Bull Lea

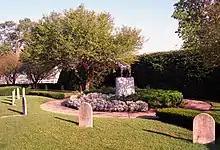
Grave of Bull Lea at Calumet Farm, surrounded by the graves of racehorses he sired; those of Hill Gail and Iron Liege are visible in the foreground.

Bull Lea entered stud in 1940 at Calumet Farm's operation in Lexington, Kentucky. He was the Leading sire in North America for 1947, 1948, 1949, 1952 and 1953. He also was Leading broodmare sire from 1958 to 1961. He was also the first sire in the history of American Thoroughbred horse racing to have offspring with earnings of more than $1 million in a single season.